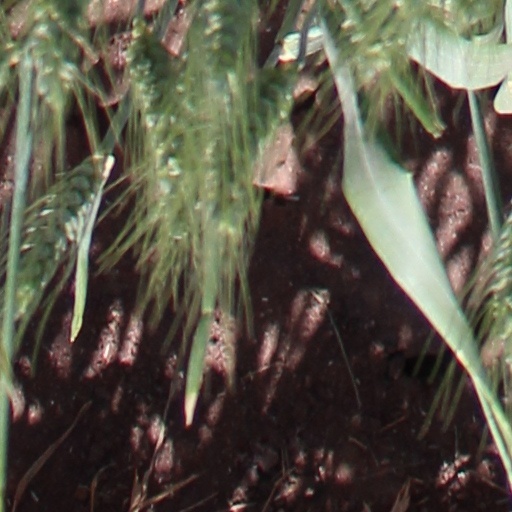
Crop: wheat